Warren Ward (basketball)

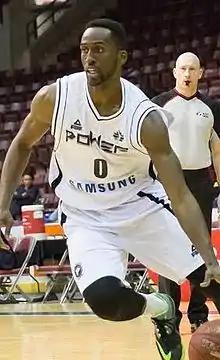
Ward in February of 2015

Warren Andrew Ward (born November 16, 1989) is a Canadian professional basketball player who last played for Cáceres Patrimonio de la Humanidad of the Spanish LEB Oro. He played college basketball for the University of Ottawa.